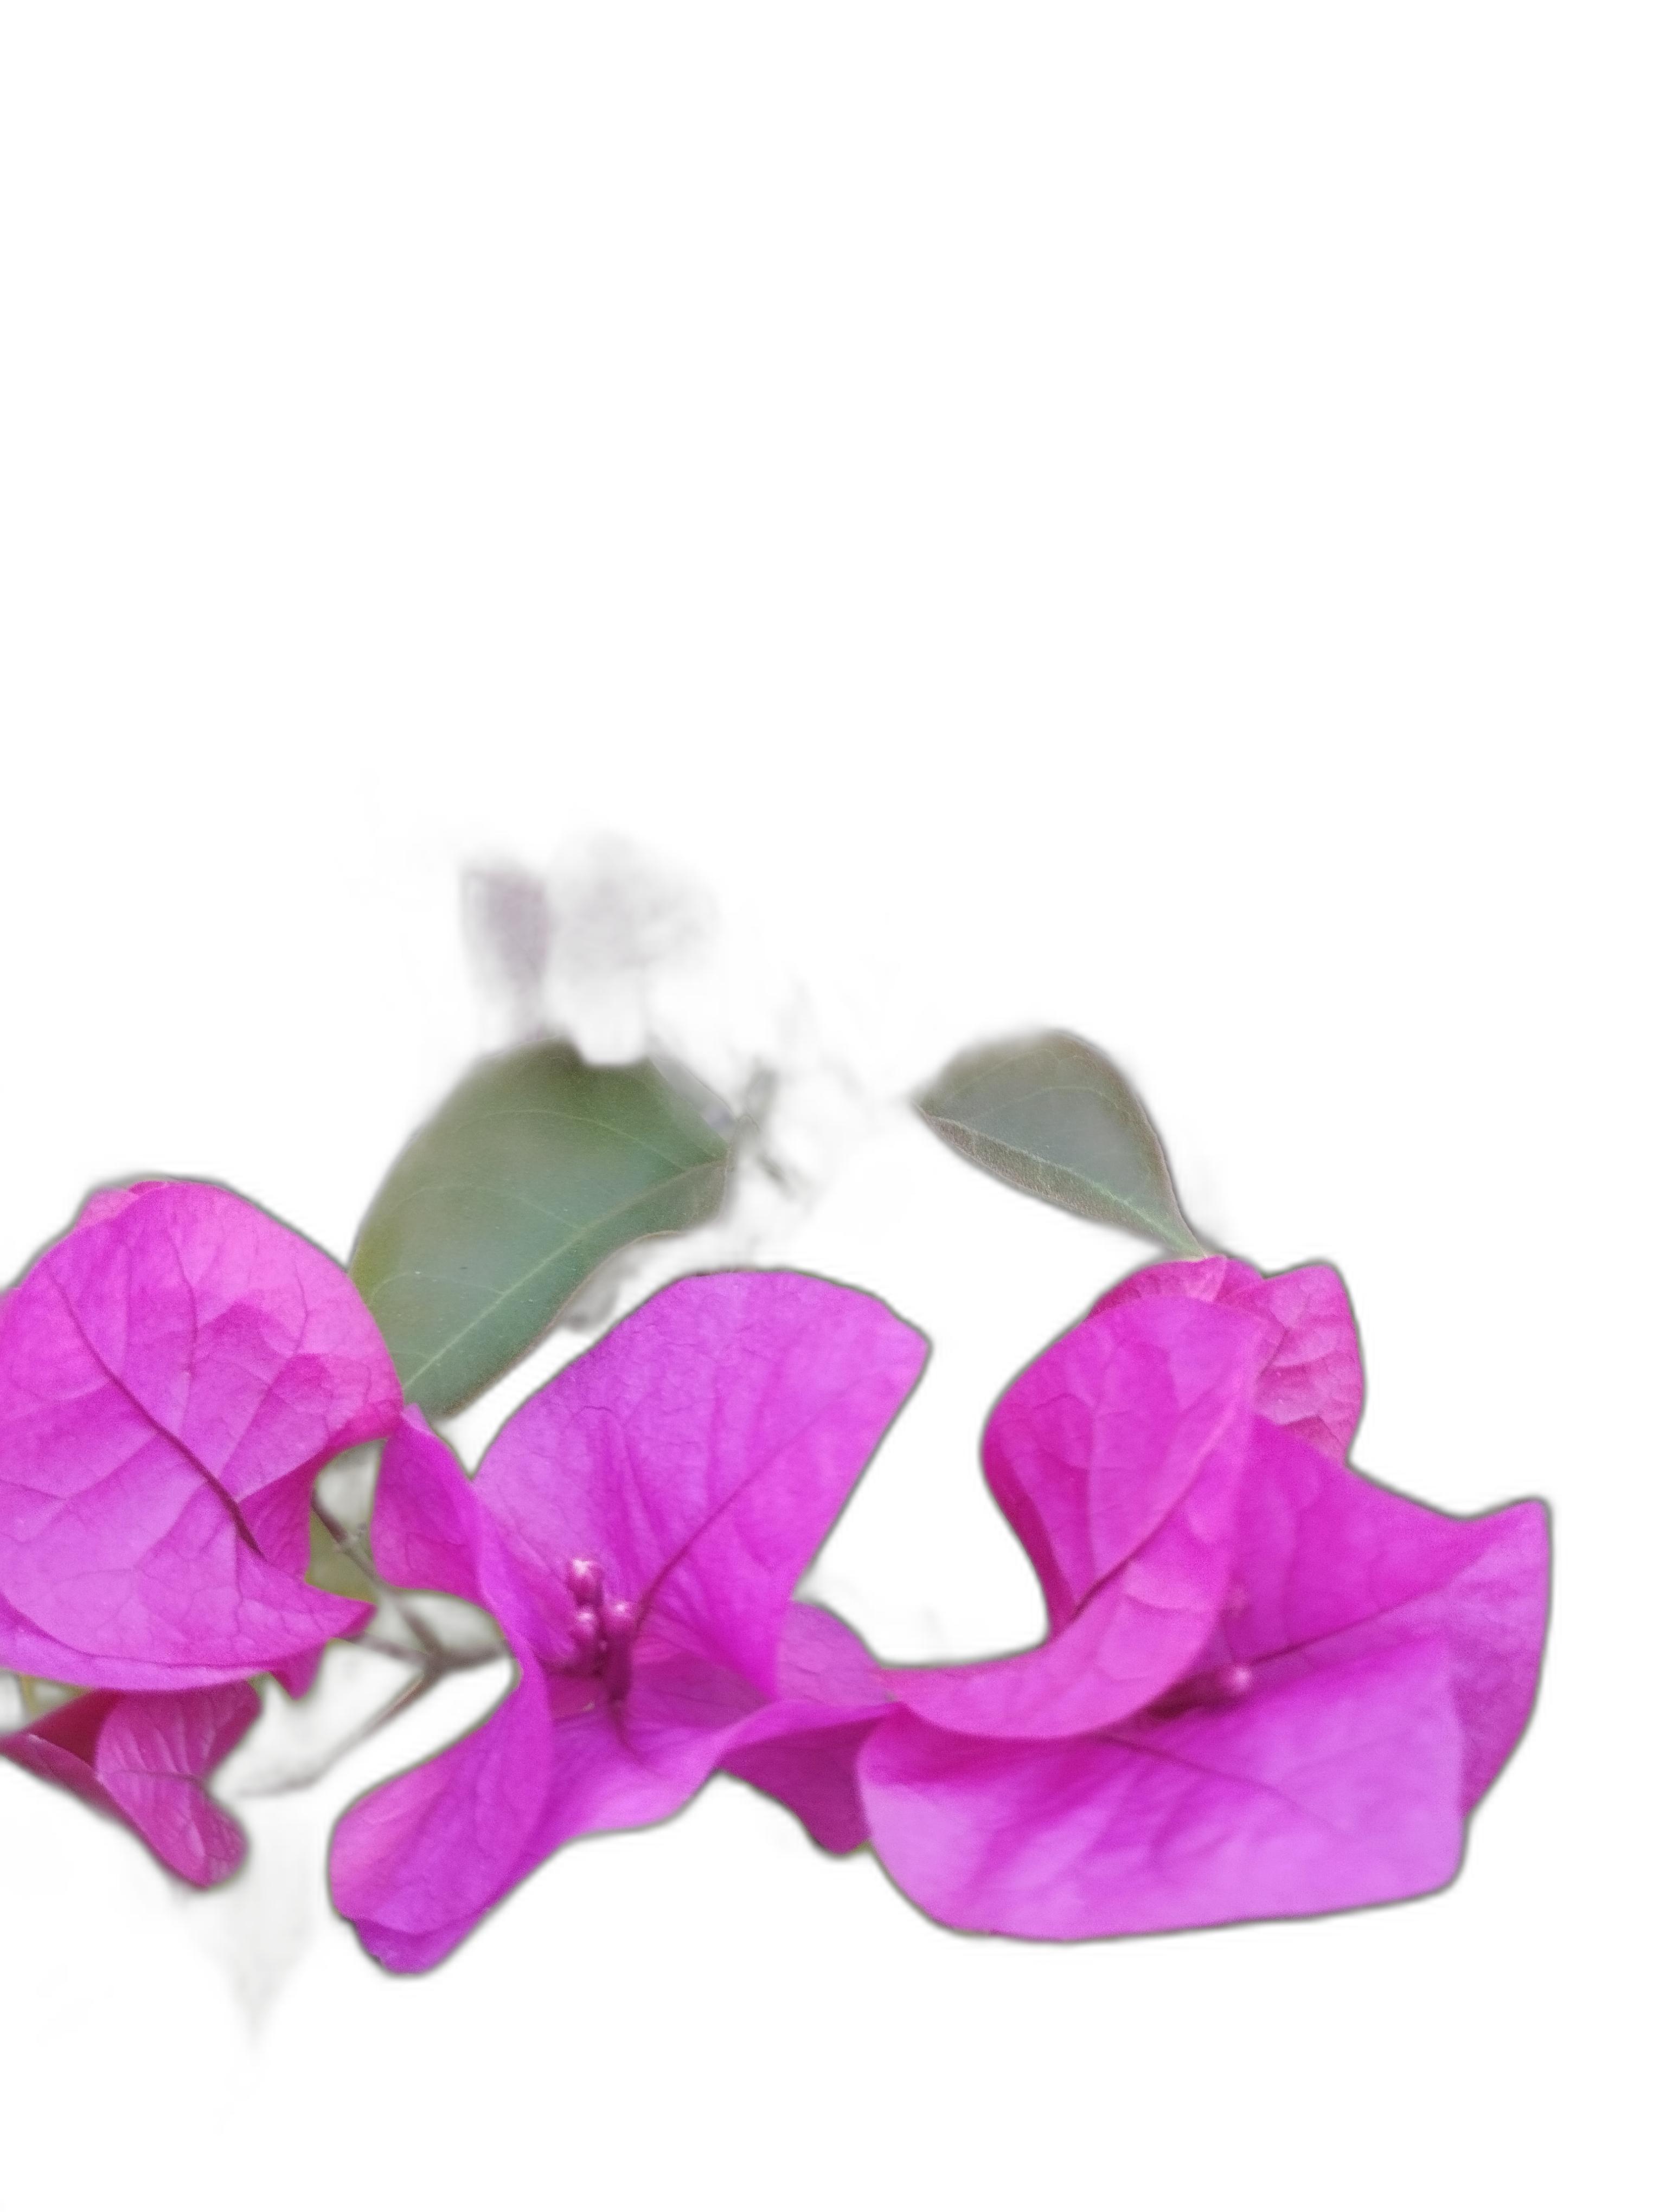
Label: Bougainvillea